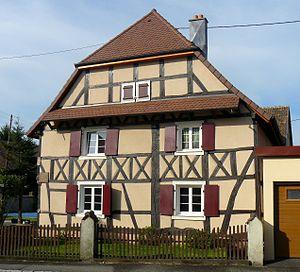
Reiningue est une commune française de la banlieue de Mulhouse située dans le département du Haut-Rhin, en région Grand Est.